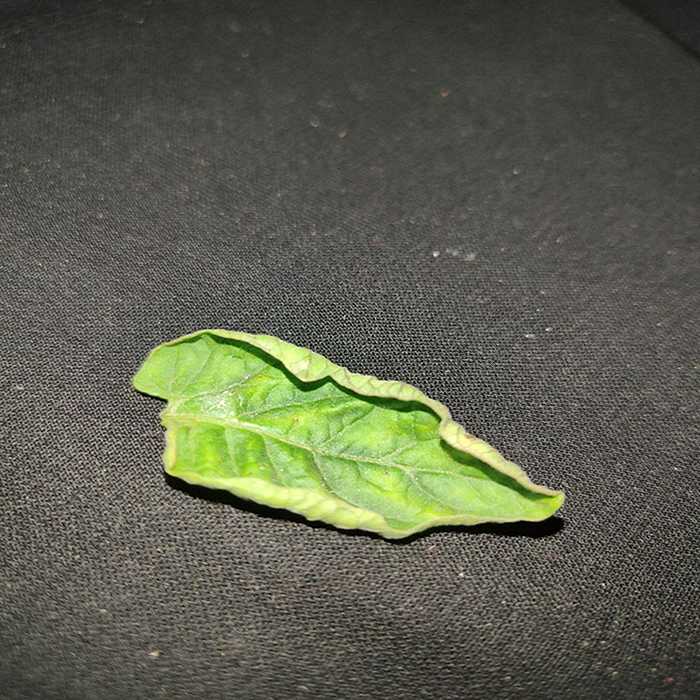
Plant: Tomato
Label: Tomato leaf curl virus